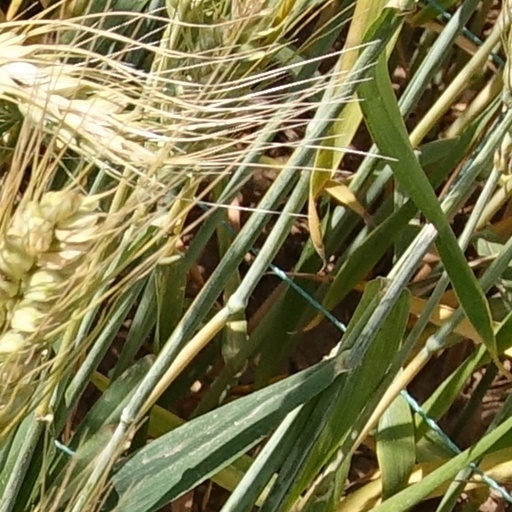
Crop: wheat